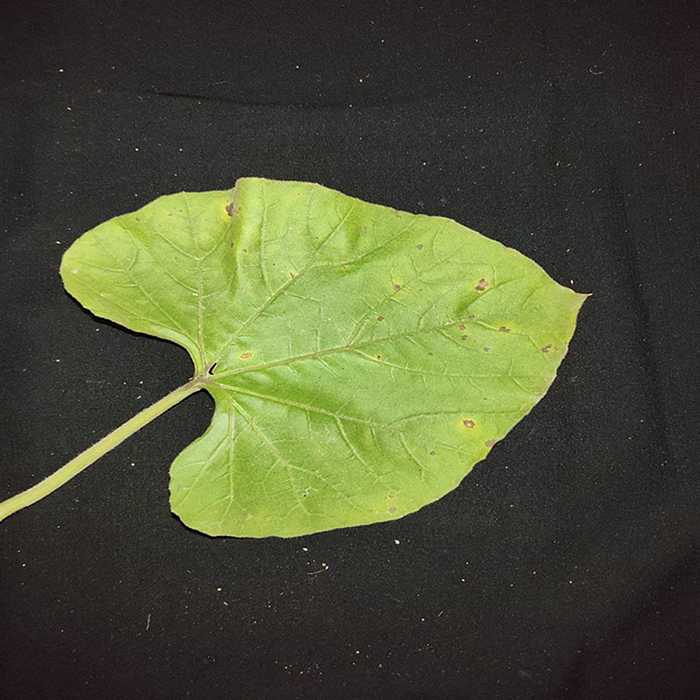
Plant: Bottle gourd
Label: Anthracnose